Keely Hodgkinson

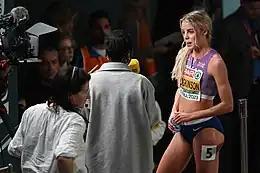
Keely Hodgkinson interviewed at the 2023 European Indoor Championships in Istanbul.

Track results only. Hodgkinson competed also at the ECCA English Championships (2014, 2016, 2017, 2018) with best place being fifth on a 5 km course in 2018, and at the cross country ESAA Championships (2016, 2017, 2018) with best place being second on a 3.8 km course also in 2018.